Palace

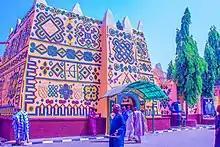
The emir's palace of the Bauchi Emirate, Nigeria

In Canada, Government House is a title given to the official residences of the Canadian monarchy and various viceroys (the governors general and the lieutenant governors). Though not universal, in most cases, the title is also the building's sole name; for example, the sovereign's and governor general's principal residence in Ottawa is known as Government House only in formal contexts, being more generally referred to as Rideau Hall. Government House is an inherited custom from the British Empire, where there were and are many government houses.